Keni Styles

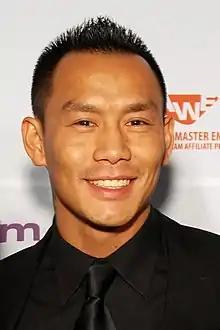
Styles at the 2011 XBIZ Awards

Keni Styles (born 27 May 1981) is a British former pornographic actor.